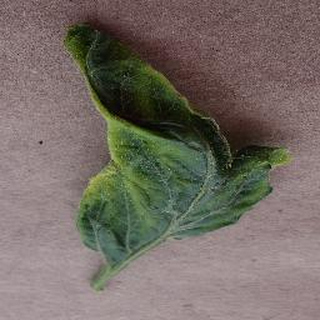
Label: tomato_yellow_leaf_curl_virus